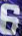
Number: 6